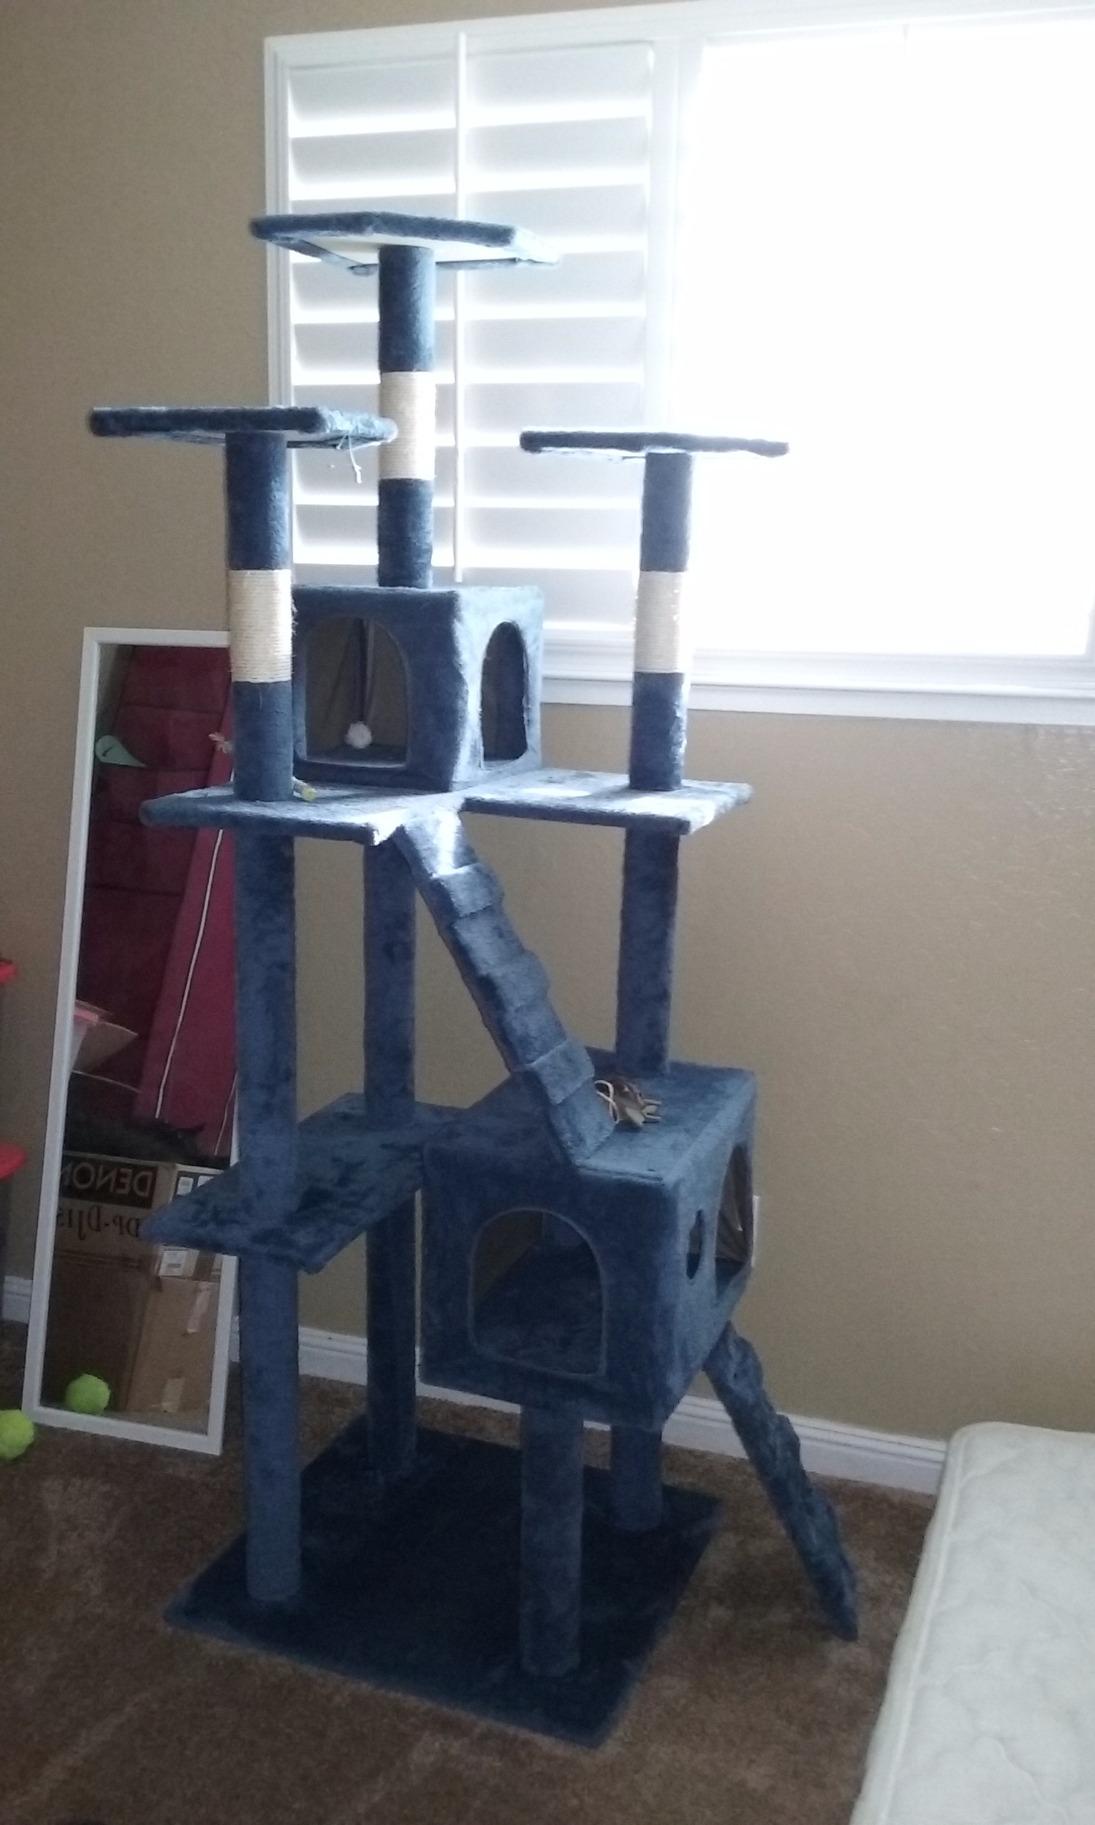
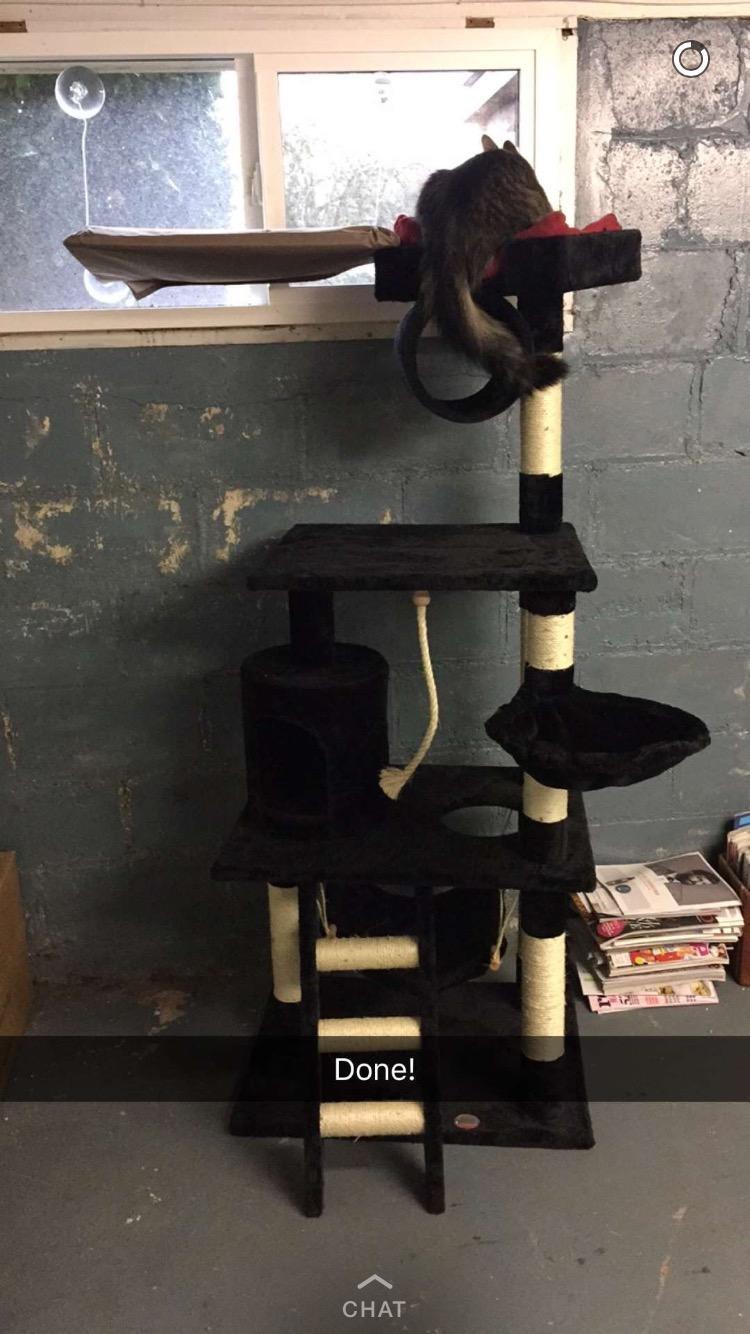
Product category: items_cat tree
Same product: no